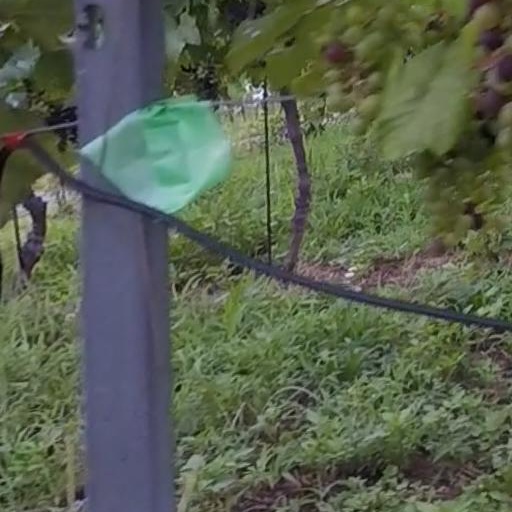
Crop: grape